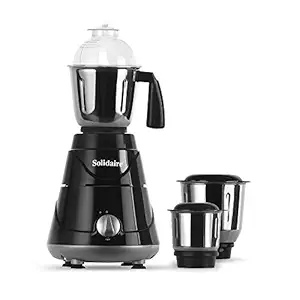
Solidaire 550-Watt Mixer Grinder with 3 Jars (Black) (SLD-550-B)
Category: Home&Kitchen
Price: 1649 (list price: 2800)
Rating: 3.9 (2,162 ratings)
About this product: DRY GRINDING BLADE - This stainless steel blade is specially designed for dry grinding like roasted coffee, red chilies (with flat lid on) pepper, raw rice, coriander, etc|PACKAGE CONTENTS - A Base Unit. Liquidiser Jar with polycarbonate dome. Grinder Jar with plastic cover. Chutney Attachment with a plastic cap. Set of 3 Blades. Spatula. Instruction Manual|WARRANTY - 12 months warranty from the date of purchase against any manufacturing effects. Warranty covers only motor